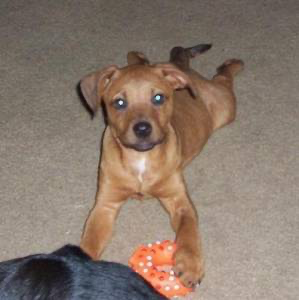
Animal: dog
Breed: american pit bull terrier